Pershing, Wisconsin

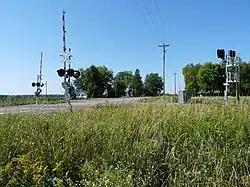
Donald, where the Soo Line met the Omaha Railroad and CTH M. Most of Pershing is flat like this area.

According to the United States Census Bureau, the town has a total area of 35.8 square miles (92.8 km), of which 35.7 square miles (92.4 km) is land and 0.2 square miles (0.4 km) (0.45%) is water.